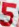
Number: 5